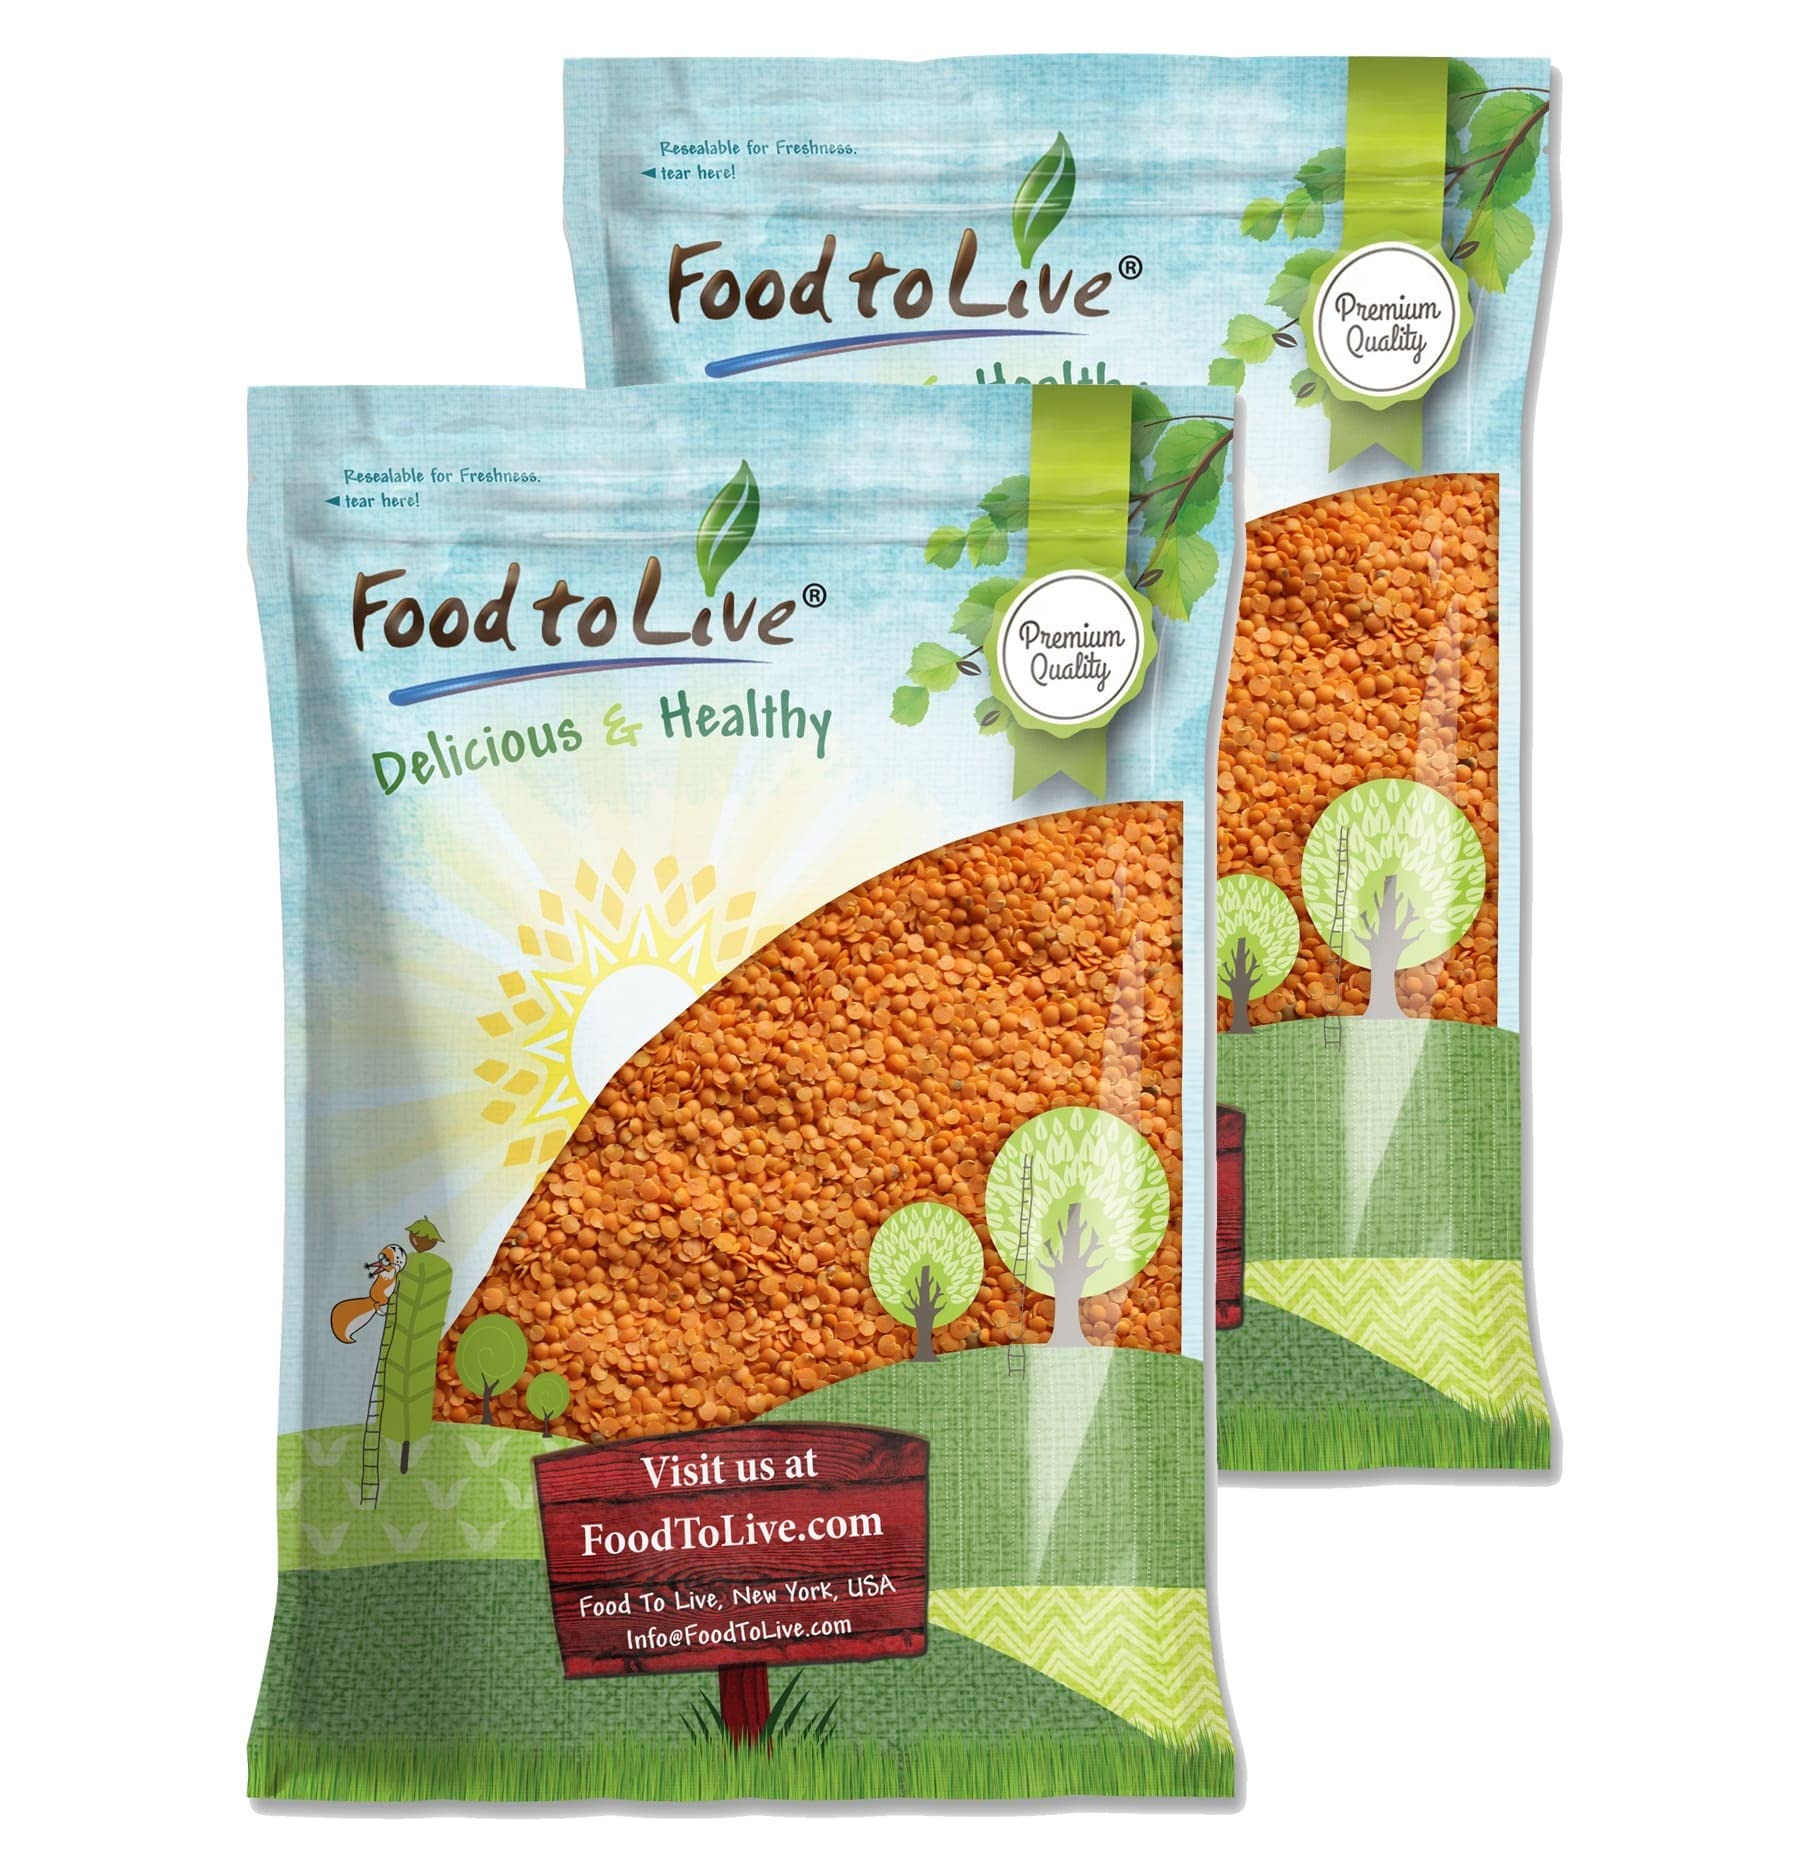
Item Name: Food to Live Red Split Lentils, 20 – Pounds Masoor Dal, Dried, Vegan, Kosher, Bulk. Easy to Cook. No Soaking Required. Good Source of Dietary Fiber, Vitamin B, Protein.
Bullet Point 1: ✔️Split Red Lentils from Food to Live are a delicious source of fiber and proteins.
Bullet Point 2: ✔️Try making delicious red lentil flour and red lentil pasta. Enjoy experimenting with cooking them.
Bullet Point 3: ✔️Lentils, red or otherwise, can complement any meal plan as they are virtually fat-free.
Bullet Point 4: ✔️The unique flavor of Red Split Lentils goes well with a variety of foods.
Product Description: Red Split Lentils Split Red Lentils from Food to Live are a delicious source of fiber and proteins. Try making delicious red lentil flour and red lentil pasta. Enjoy experimenting with cooking them. Lentils, red or otherwise, can complement any meal plan as they are virtually fat-free. The unique flavor of Red Split Lentils goes well with a variety of foods. Rich in dietary fiber, Red Split Lentils from Food to Live will be a great addition to any pantry. Vegans and vegetarians in particular should stock up on this nutritious and protein-rich product. Split red lentils are a vital component for a variety of Indian dishes and a secret ingredient that can enrich the flavor of any curry. Nutritional Value Red Split Lentils are full of essential nutrients, such as vitamin C, calcium, and B vitamins. They are one of the best plant food sources of iron and folate. Directions Split red lentils don’t require pre-soaking and can be cooked really fast. They would make incredible spreads if spiced up and can help you create a delicious curry. Note that they turn extremely soft when cooked.
Value: 320.0
Unit: Ounce

Price: 70.96